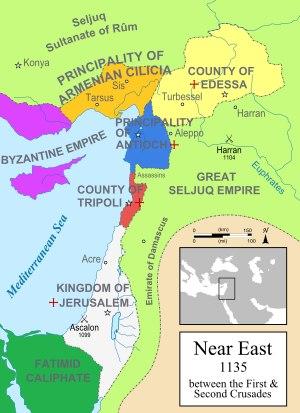
Marseille, de l'an mille au Moyen Âge tardif, voit l'émergence politique et économique de sa bourgeoisie marchande après cent ans d'un système vicomtal. Sachant profiter des situations diverses, des Croisades aux faiblesses politiques des princes d'Anjou, elle parvient à connaitre des périodes d'essor, néanmoins nuancées par les troubles politiques et l'incapacité de la ville à véritablement rivaliser avec les Républiques italiennes en Méditerranée.
Le siège de Shaizar se déroule du 28 avril au 21 mai 1138. Les forces conjointes de l'Empire byzantin, de la principauté d'Antioche et du comté d'Édesse décident alors d'assiéger la cité de Shaizar en Syrie, qui est la capitale de l'émirat Munqidhite. À l'issue de ce siège, l'émir de Shaizar est contraint de payer un tribut et devient le vassal de l'empereur byzantin. Toutefois, cette bataille met en évidence la nature limitée de la souveraineté byzantine sur les États latins d'Orient septentrionaux et le manque de but commun entre l'empereur byzantin et les princes latins.